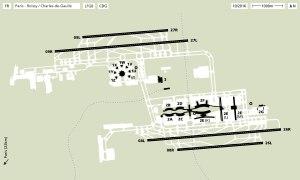
L'aéroport de Paris-Charles-de-Gaulle, communément appelé « aéroport de Roissy-Charles-de-Gaulle » ou « aéroport de Roissy », est un aéroport international situé à Roissy-en-France, 23 km au nord-est de Paris. Il est le premier aéroport en France par son importance, la deuxième plus importante plate-forme de correspondance aéroportuaire d'Europe et le dixième aéroport mondial en 2018 pour le trafic passagers avec 72,2 millions de passagers.